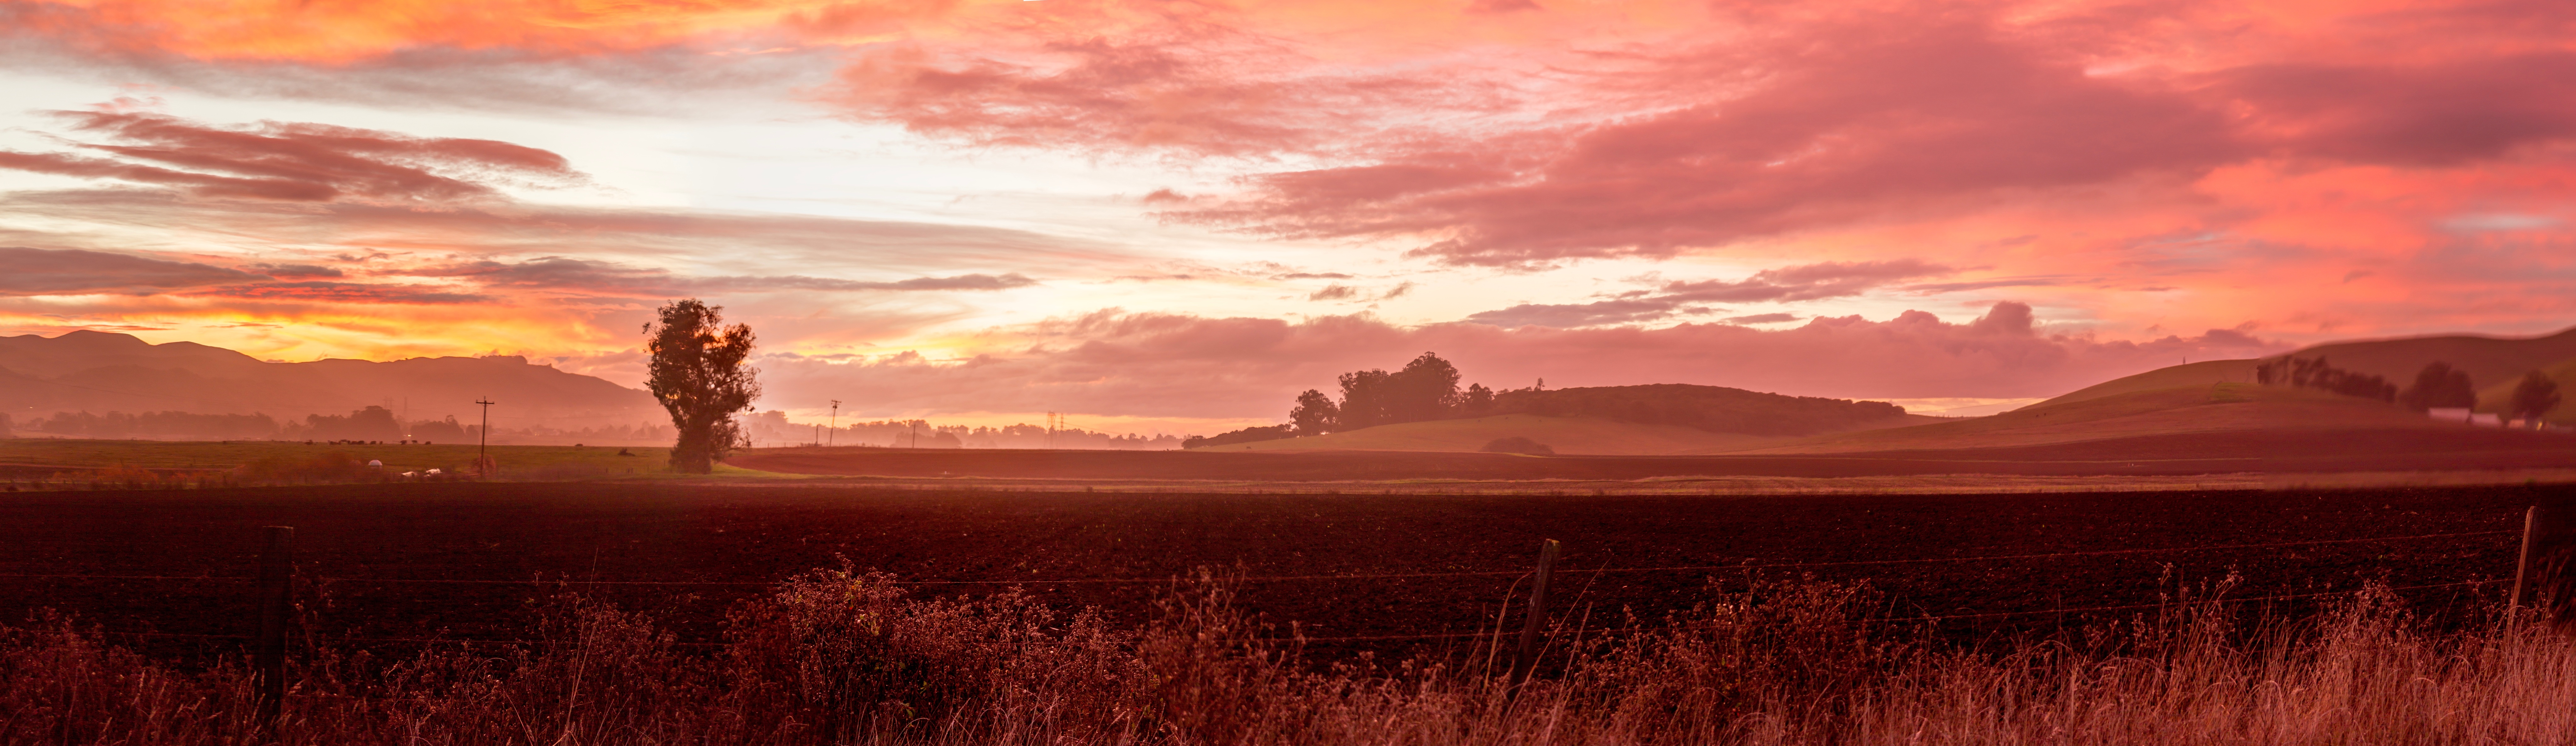
landscape, horizon, cloud, sky, sunrise, sunset, prairie, morning, dawn, panorama, dusk, evening, savanna, plain, grassland, plateau, afterglow, steppe, natural environment, atmospheric phenomenon, computer wallpaper, red sky at morning